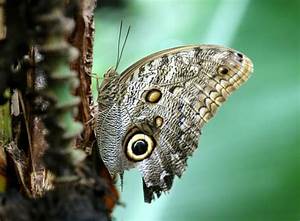
Label: butterfly